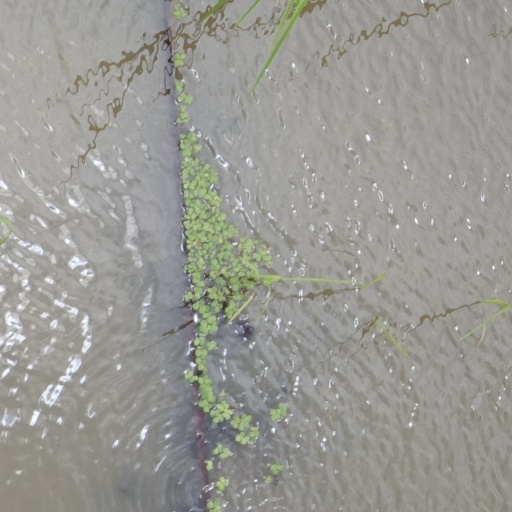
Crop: rice